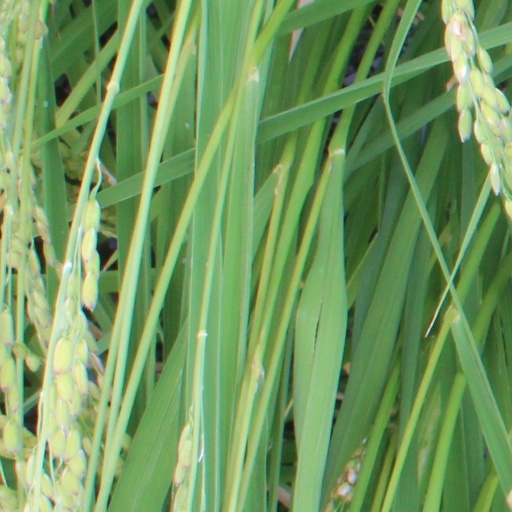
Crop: rice